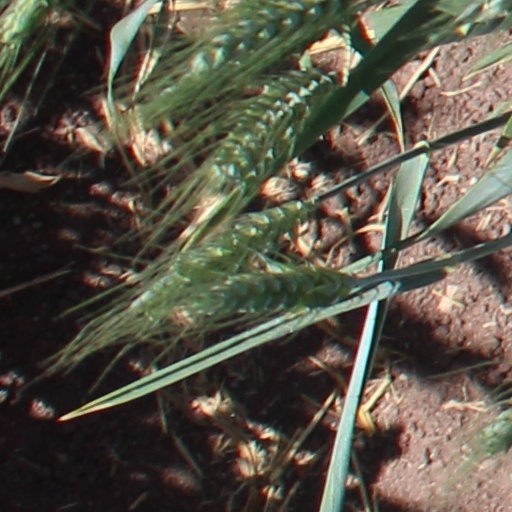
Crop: wheat